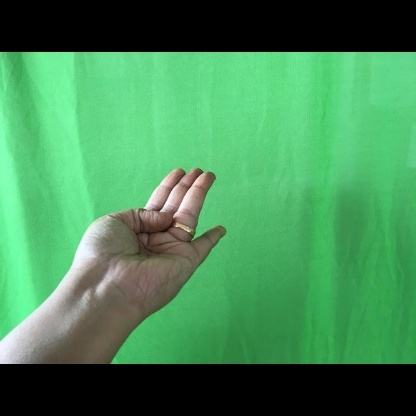
Mudra: Chaturam